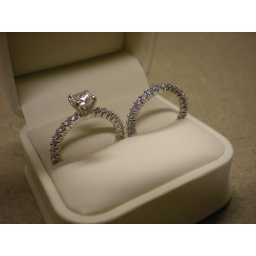
This is the set in the white leather box as I put them in. No flash.